Constantine the Great and Judaism

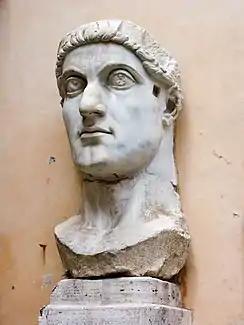
Colossal head of Constantine (4th century), Capitoline museum, Rome

When Constantine the Great came to power in 306, he worked to stop the persecution of Christians in the Roman Empire. However, this led to a large split in the treatment of Christians and Jews.